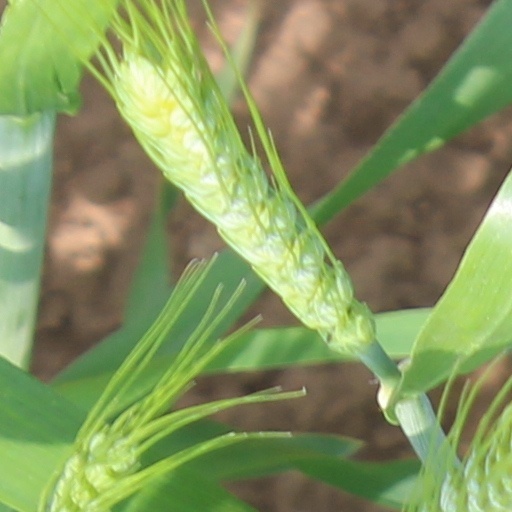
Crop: wheat